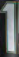
Number: 1